Regina Mesebeluu

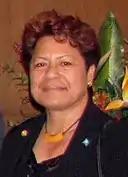
Regina Mesebeluu

Regina Mesebeluu is a Palauan politician who served as a senator in the Palau National Congress between 2008 and 2012.